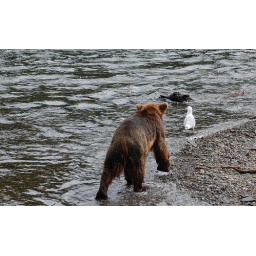
A young brown bear following a bird at Brooks Falls in Katmai National Park